Jim Barnes (offensive guard)

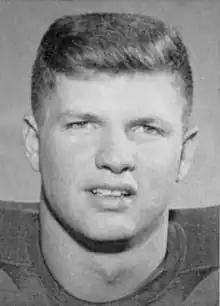
Barnes from 1967 "Razorback"

Jim Donald Barnes is a former American football offensive guard. He played for the Arkansas Razorbacks and was selected as a consensus first-team All-American in 1968.